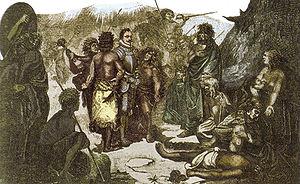
1553 est une année commune commençant un dimanche.